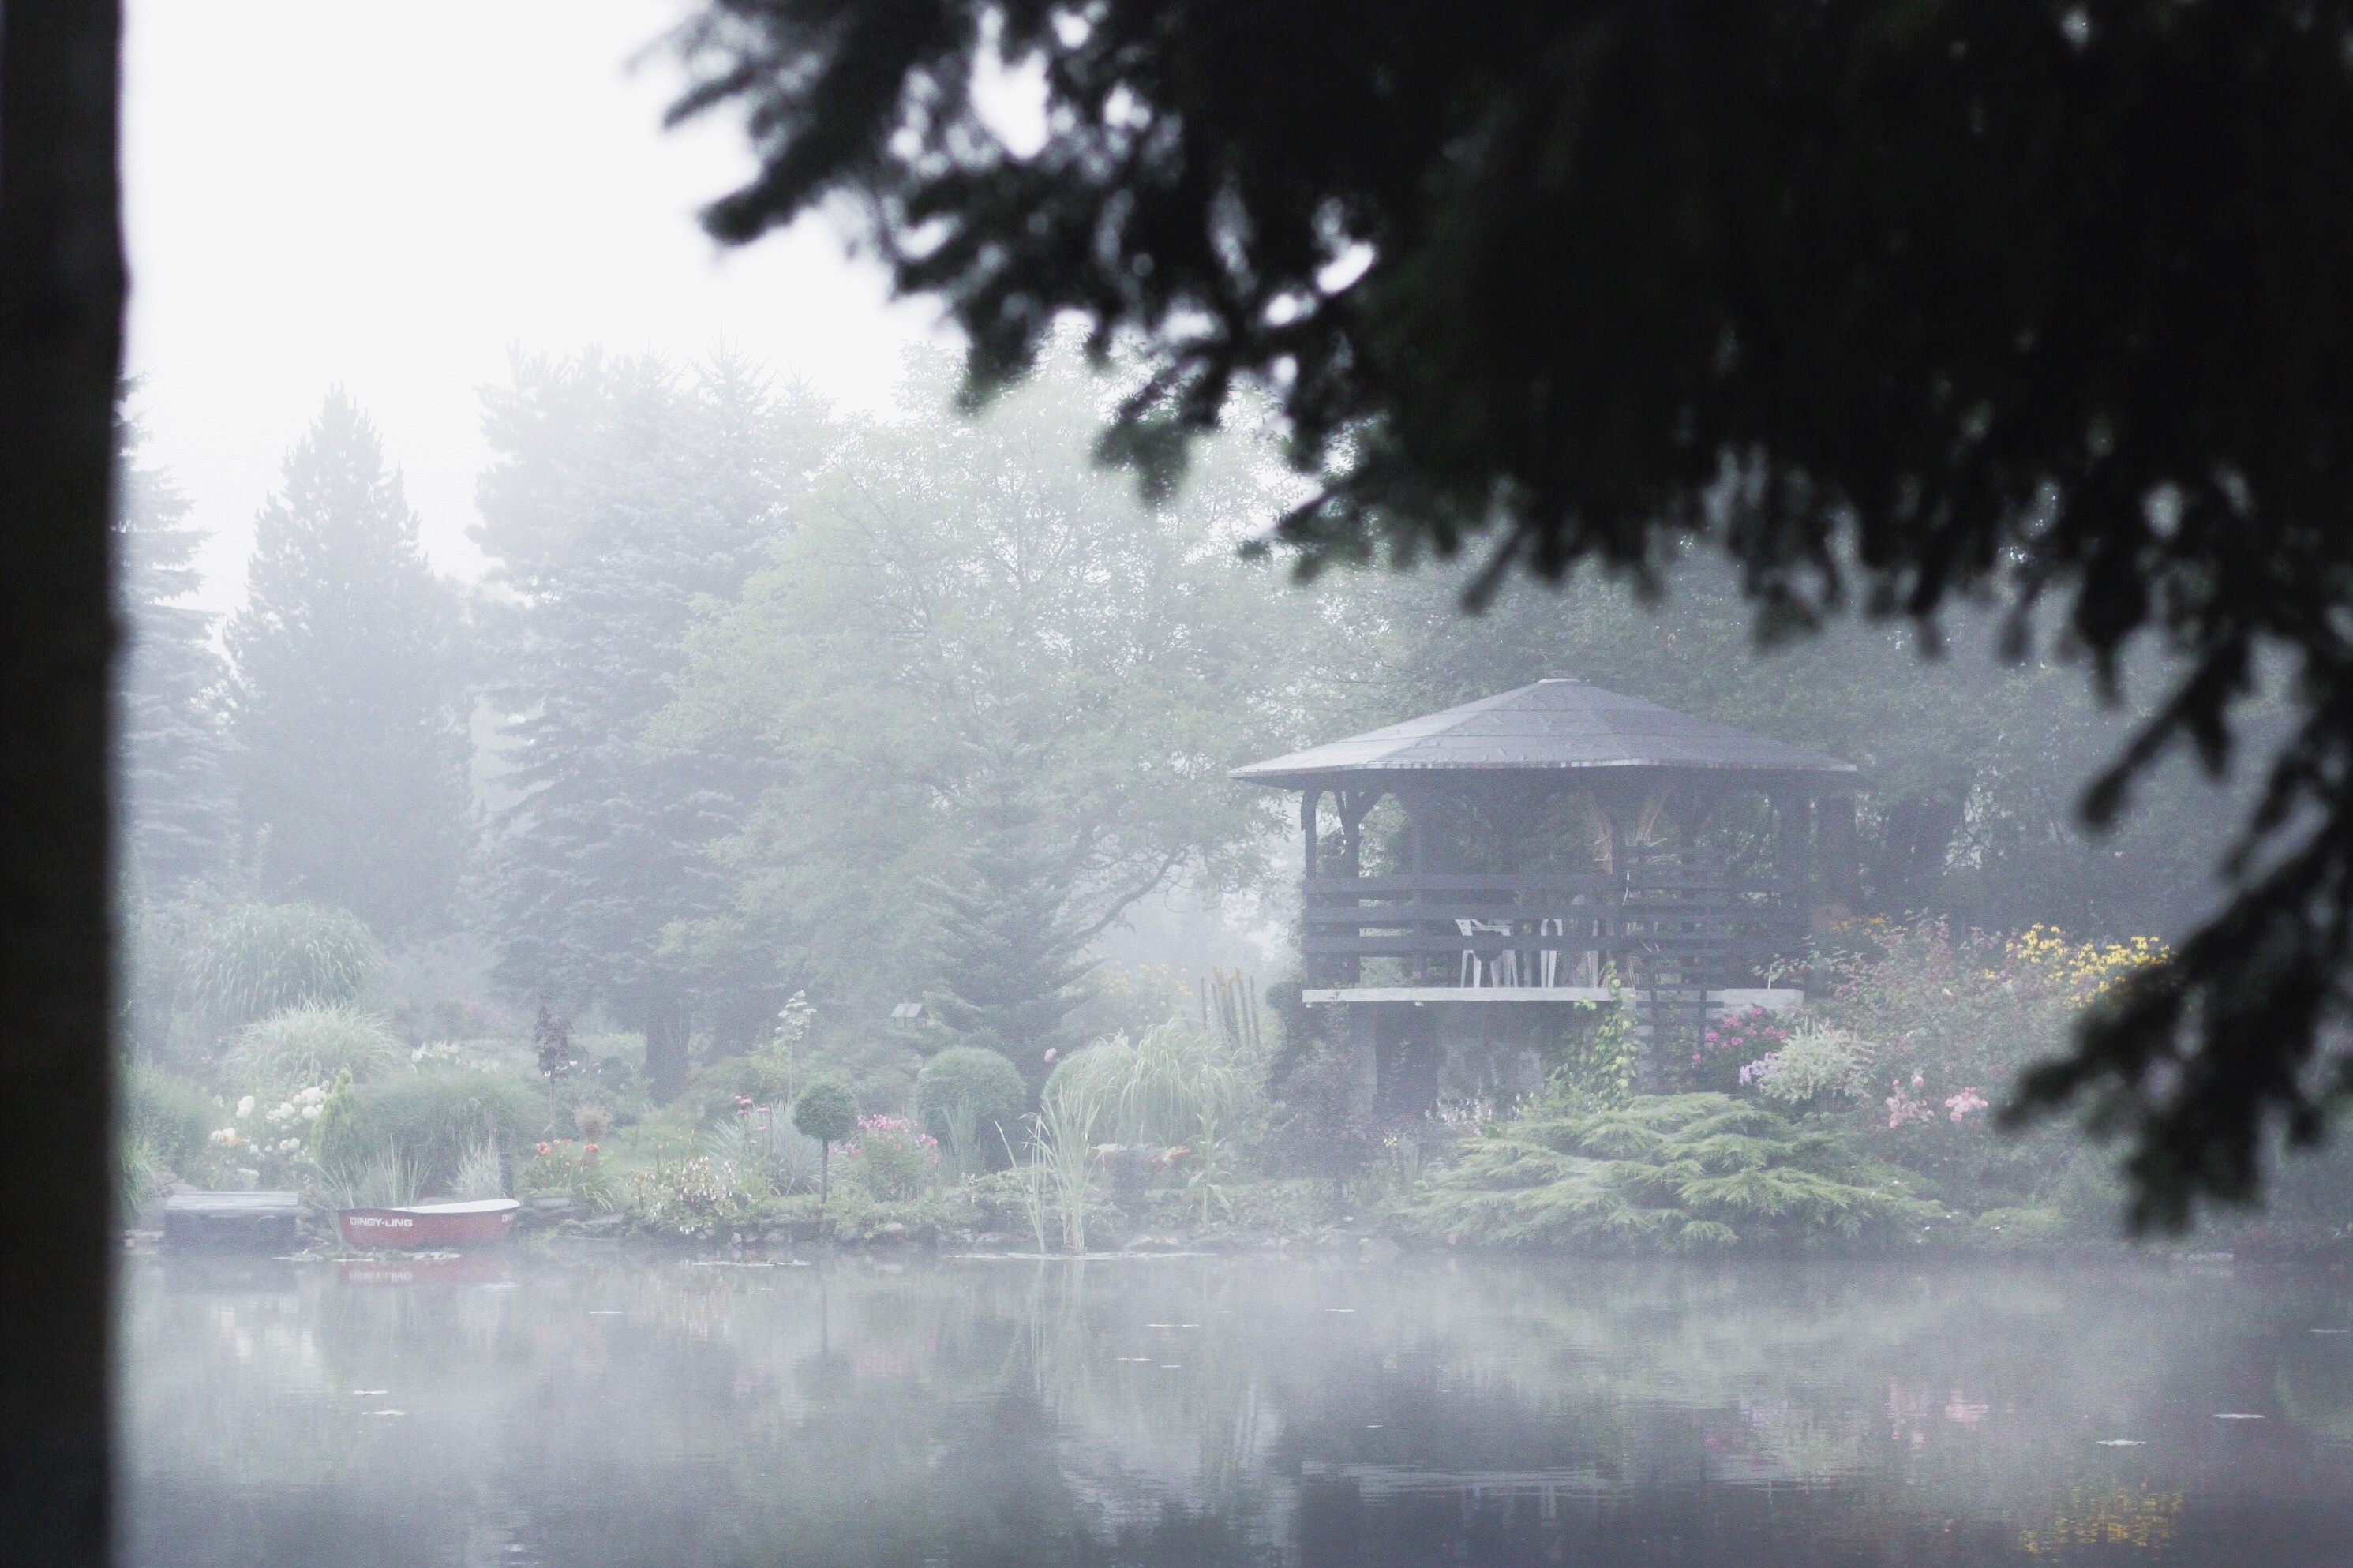
tree, snow, winter, fog, mist, sunlight, morning, reflection, weather, season, atmospheric phenomenon, atmosphere of earth